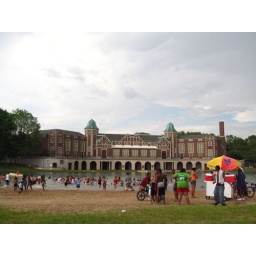
humboldt park field house in the rain